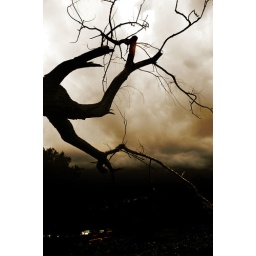
dirty colour - tree in contrast